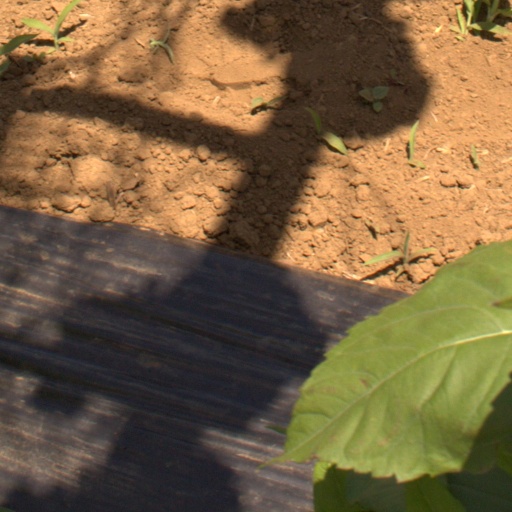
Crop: Jerusalem artichoke